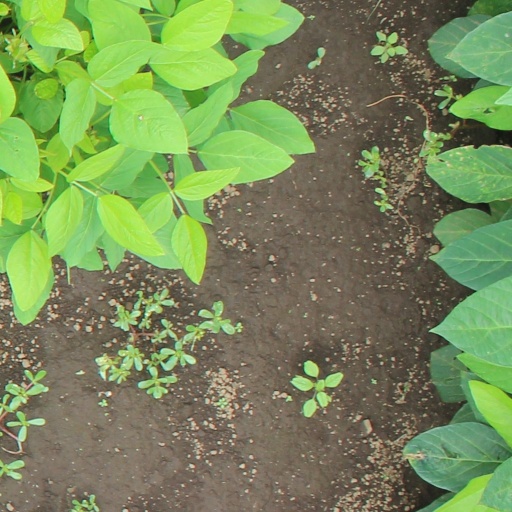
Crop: soybean